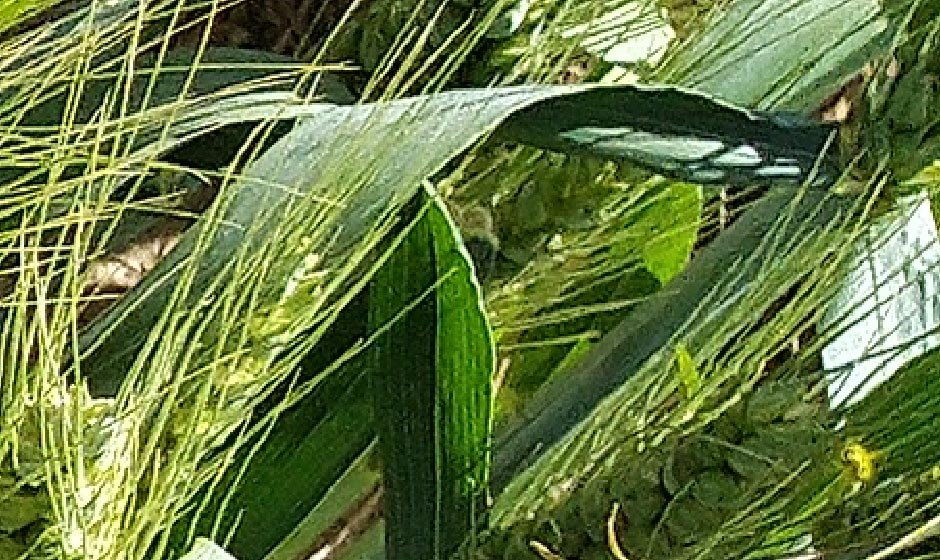
Label: Wheat___Healthy